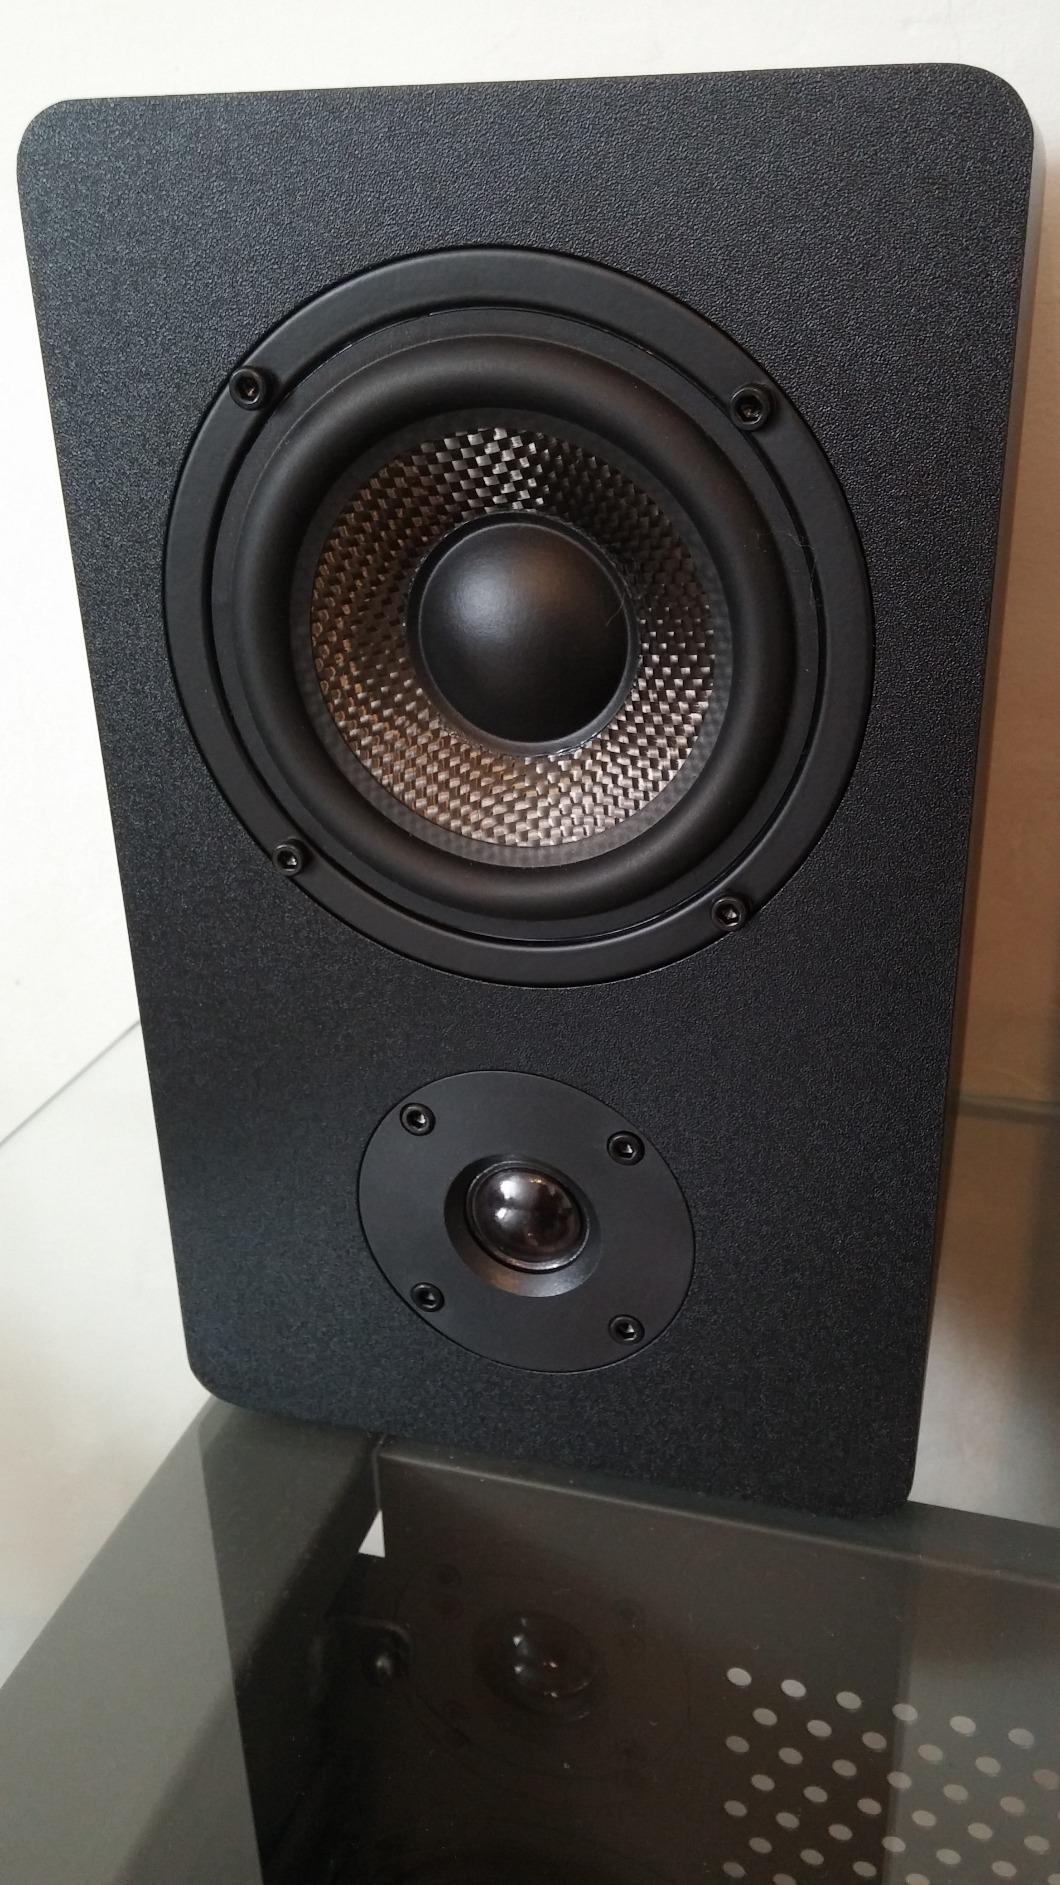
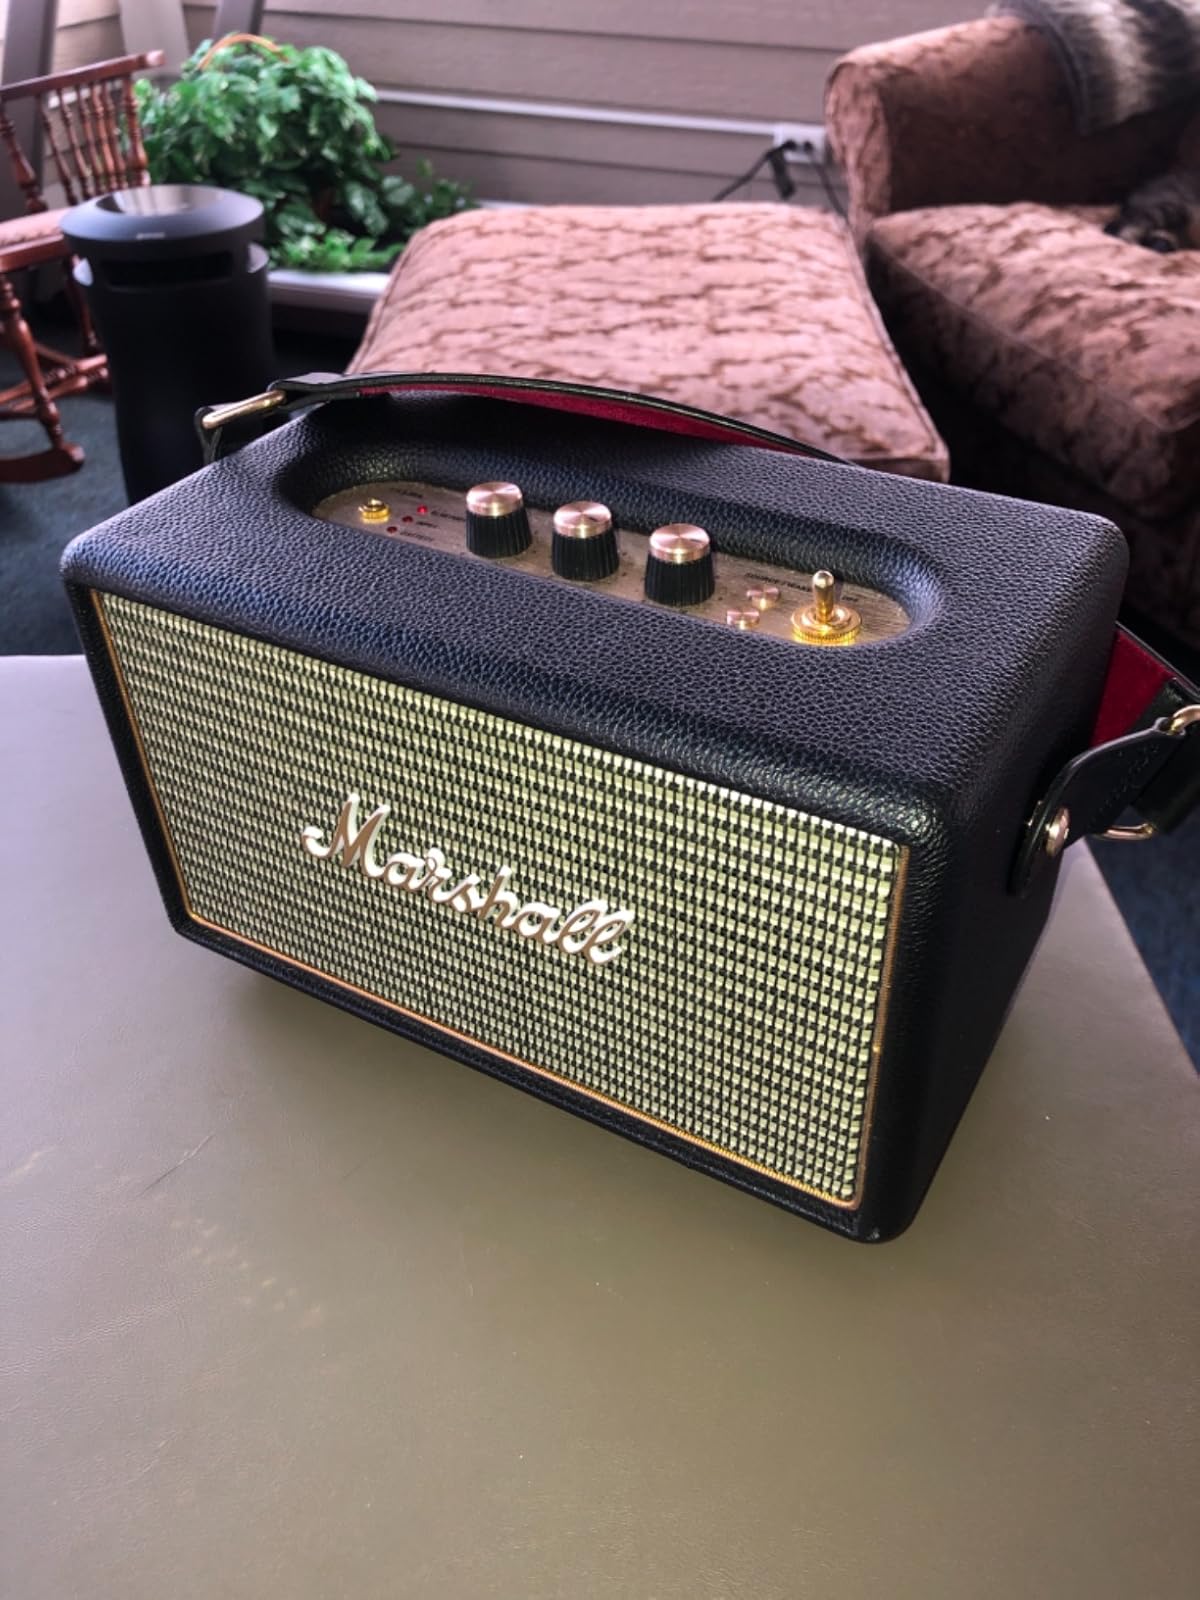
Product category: speaker
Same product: no